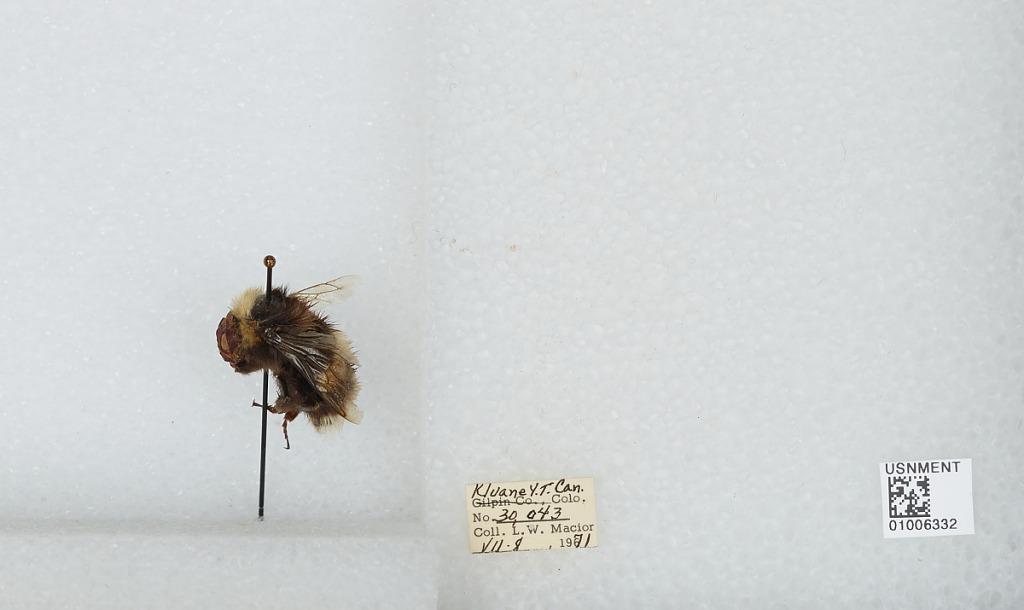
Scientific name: Bombus (Bombus) lucorum (Linnaeus)
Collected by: L. Macior
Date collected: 1971-7-8
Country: Canada
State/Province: Yukon Territory
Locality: Kluane
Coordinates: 60.75, -139.5